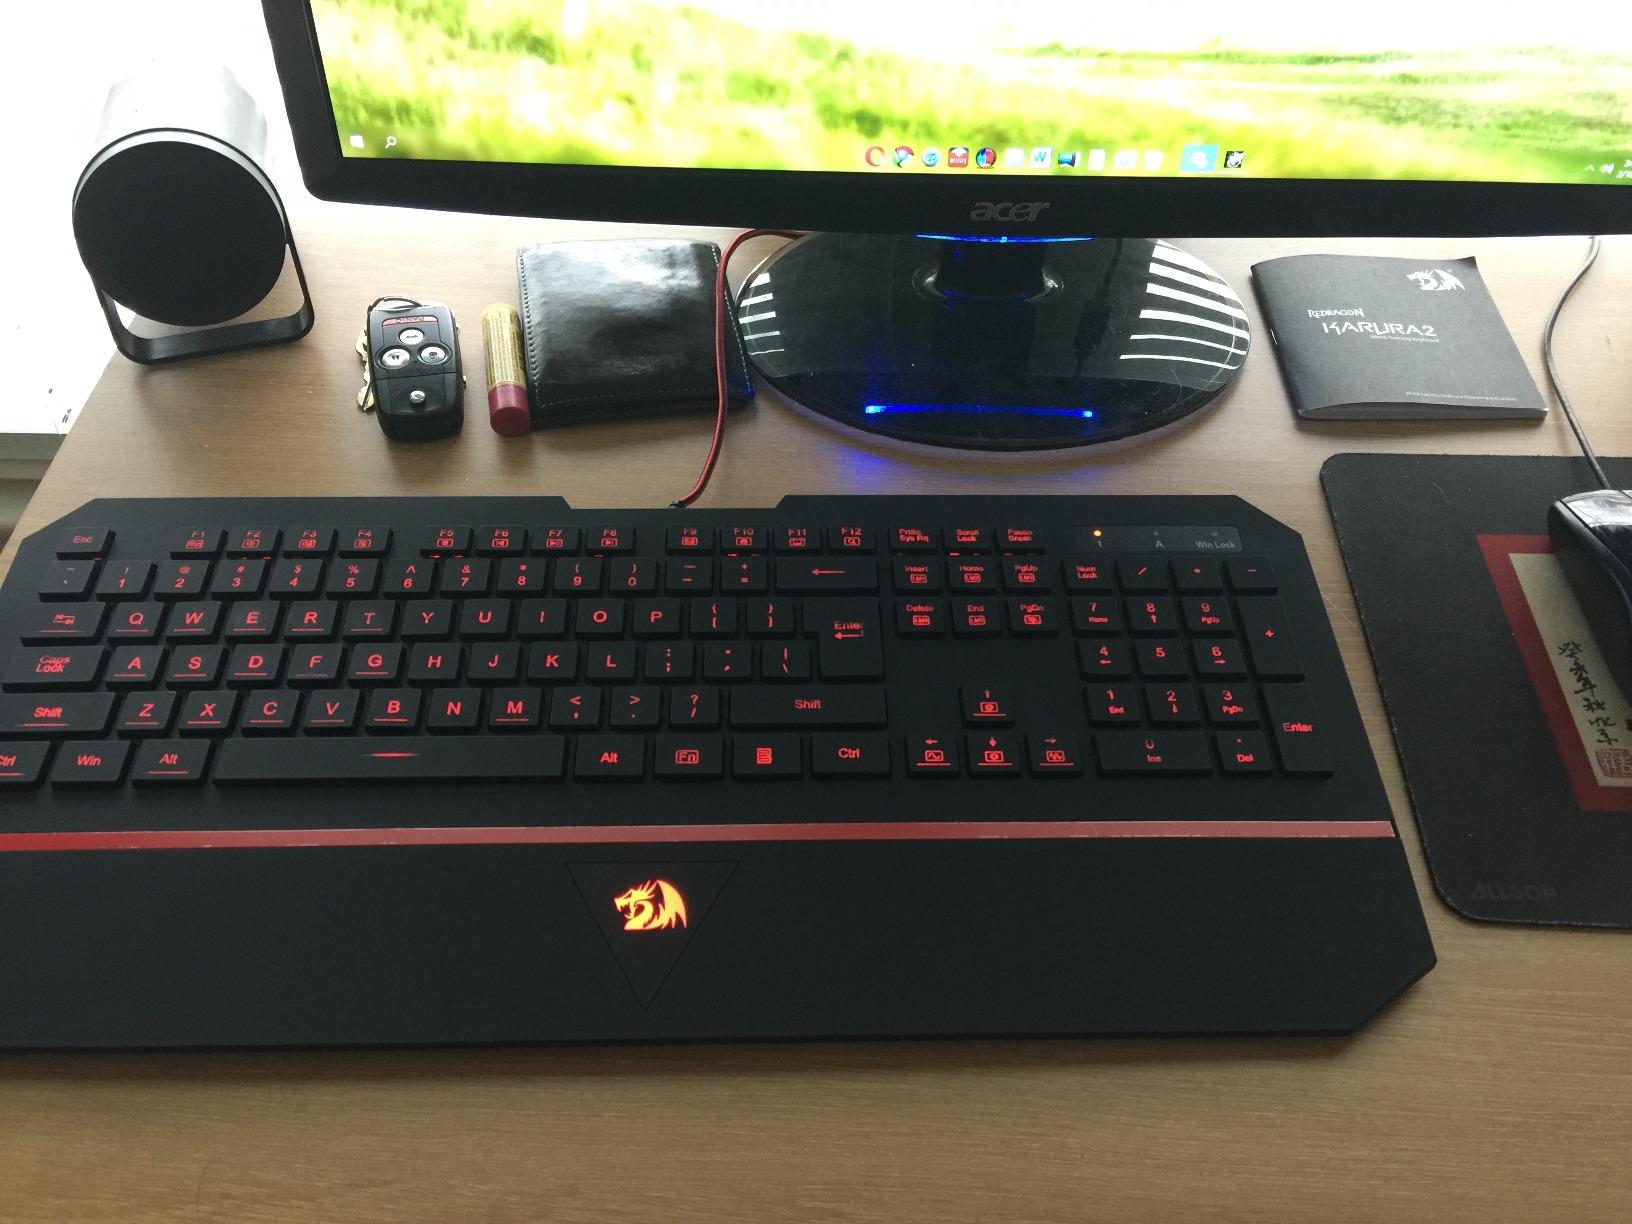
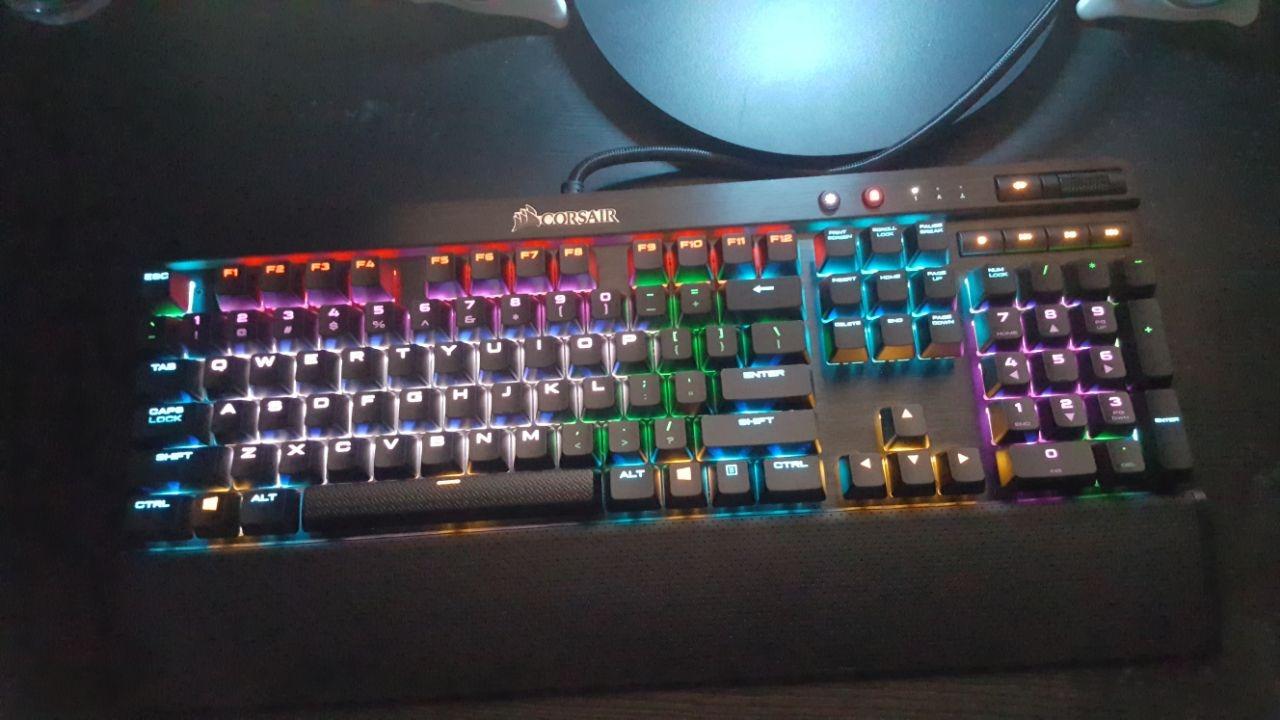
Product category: keyboard
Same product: no